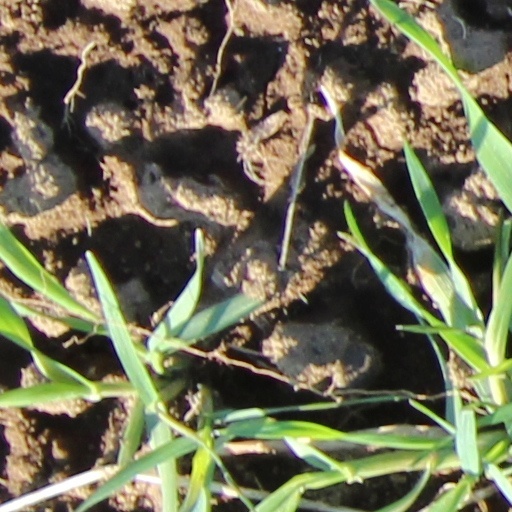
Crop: wheat